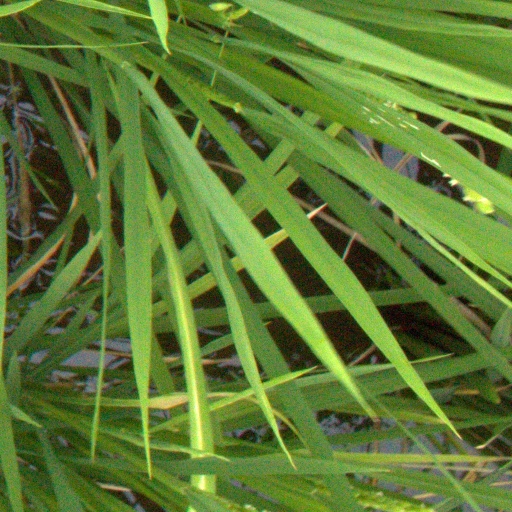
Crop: rice